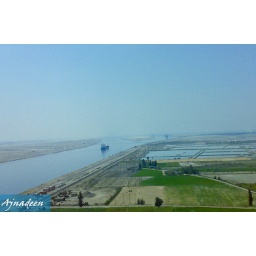
The bridge above eastern branch of Swiss Canal.. on the road to &amp;quot;Al-Areesh&amp;quot; City.